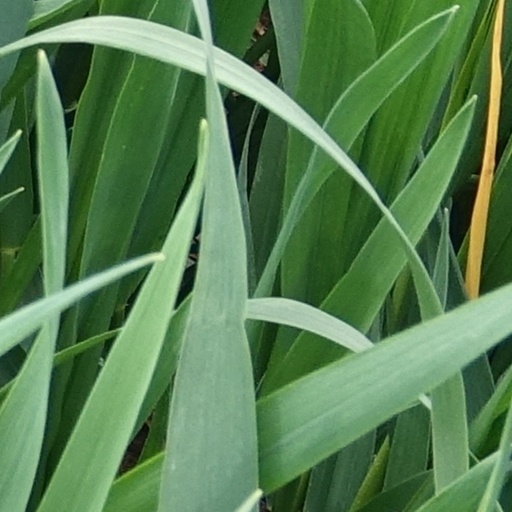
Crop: wheat